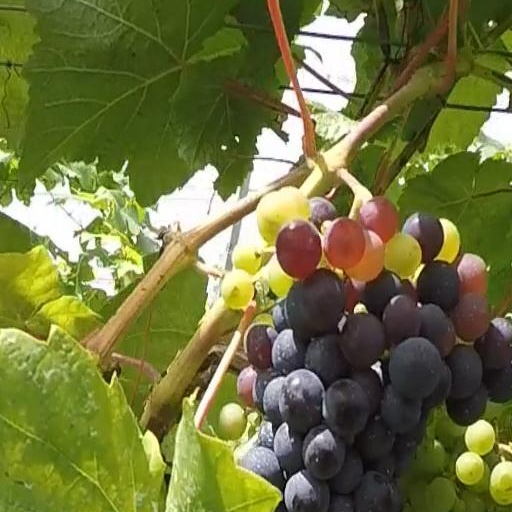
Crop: grape